Economy of Visakhapatnam

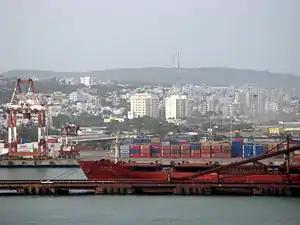
The City, overlooking seaport

Visakhapatnam Port is one of the largest cargo handling ports in India. It can accommodate 150,000 DWT vessels and draft up to . The port during 2013–14 period, handled tonnes of cargo and also a cape size vessel in the outer harbour. Neighboring ports, current projects, decline in iron ore exports, Gangavaram Port, lead to loss of cargo to Visakhapatnam Port.